Palace of Poitiers

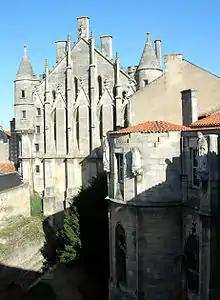
The former Palace of Justice in Poitiers, France.

The Palace of Poitiers was the palace of the Counts of Poitiers and subsequent Dukes of Aquitaine in Poitiers, in Poitou, western France. It is a medieval testimony of the Plantagenet style of architecture.